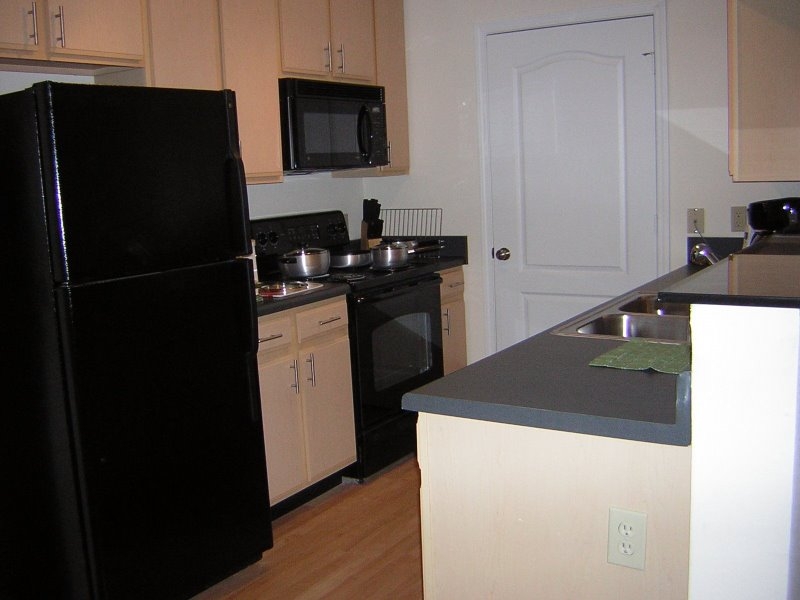
Room type: kitchen